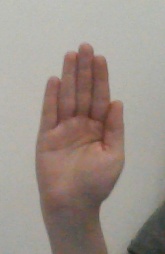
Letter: seen